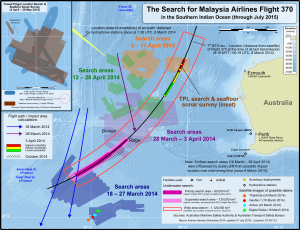
Les points 45×90 sont les quatre points de la surface de la Terre situés à mi-latitude entre les pôles et l'équateur, et à mi-longitude entre le méridien de Greenwich et le 180ᵉ méridien. Ils constituent également les centres des intersections entre les hémisphères nord et sud d'une part, et est et ouest d'autre part.